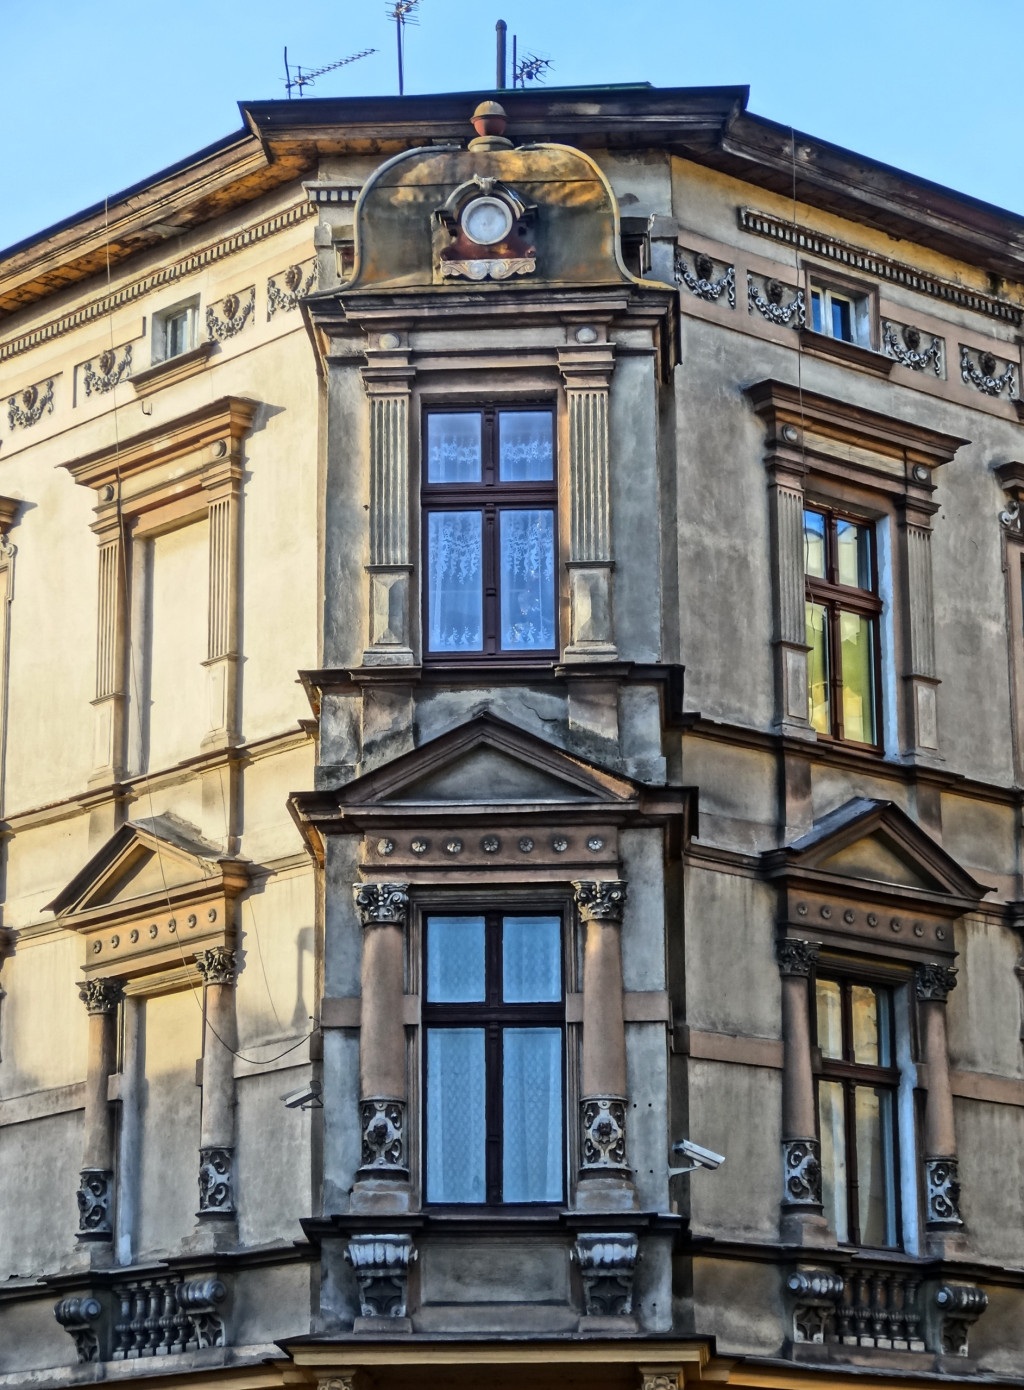
architecture, house, window, town, building, downtown, landmark, facade, exterior, historic, windows, synagogue, neighbourhood, urban area, bydgoszcz, sienkiewicza